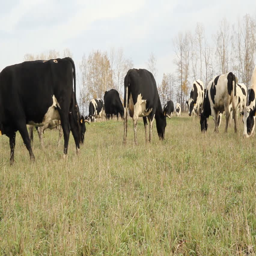
cows on a summer pasture .